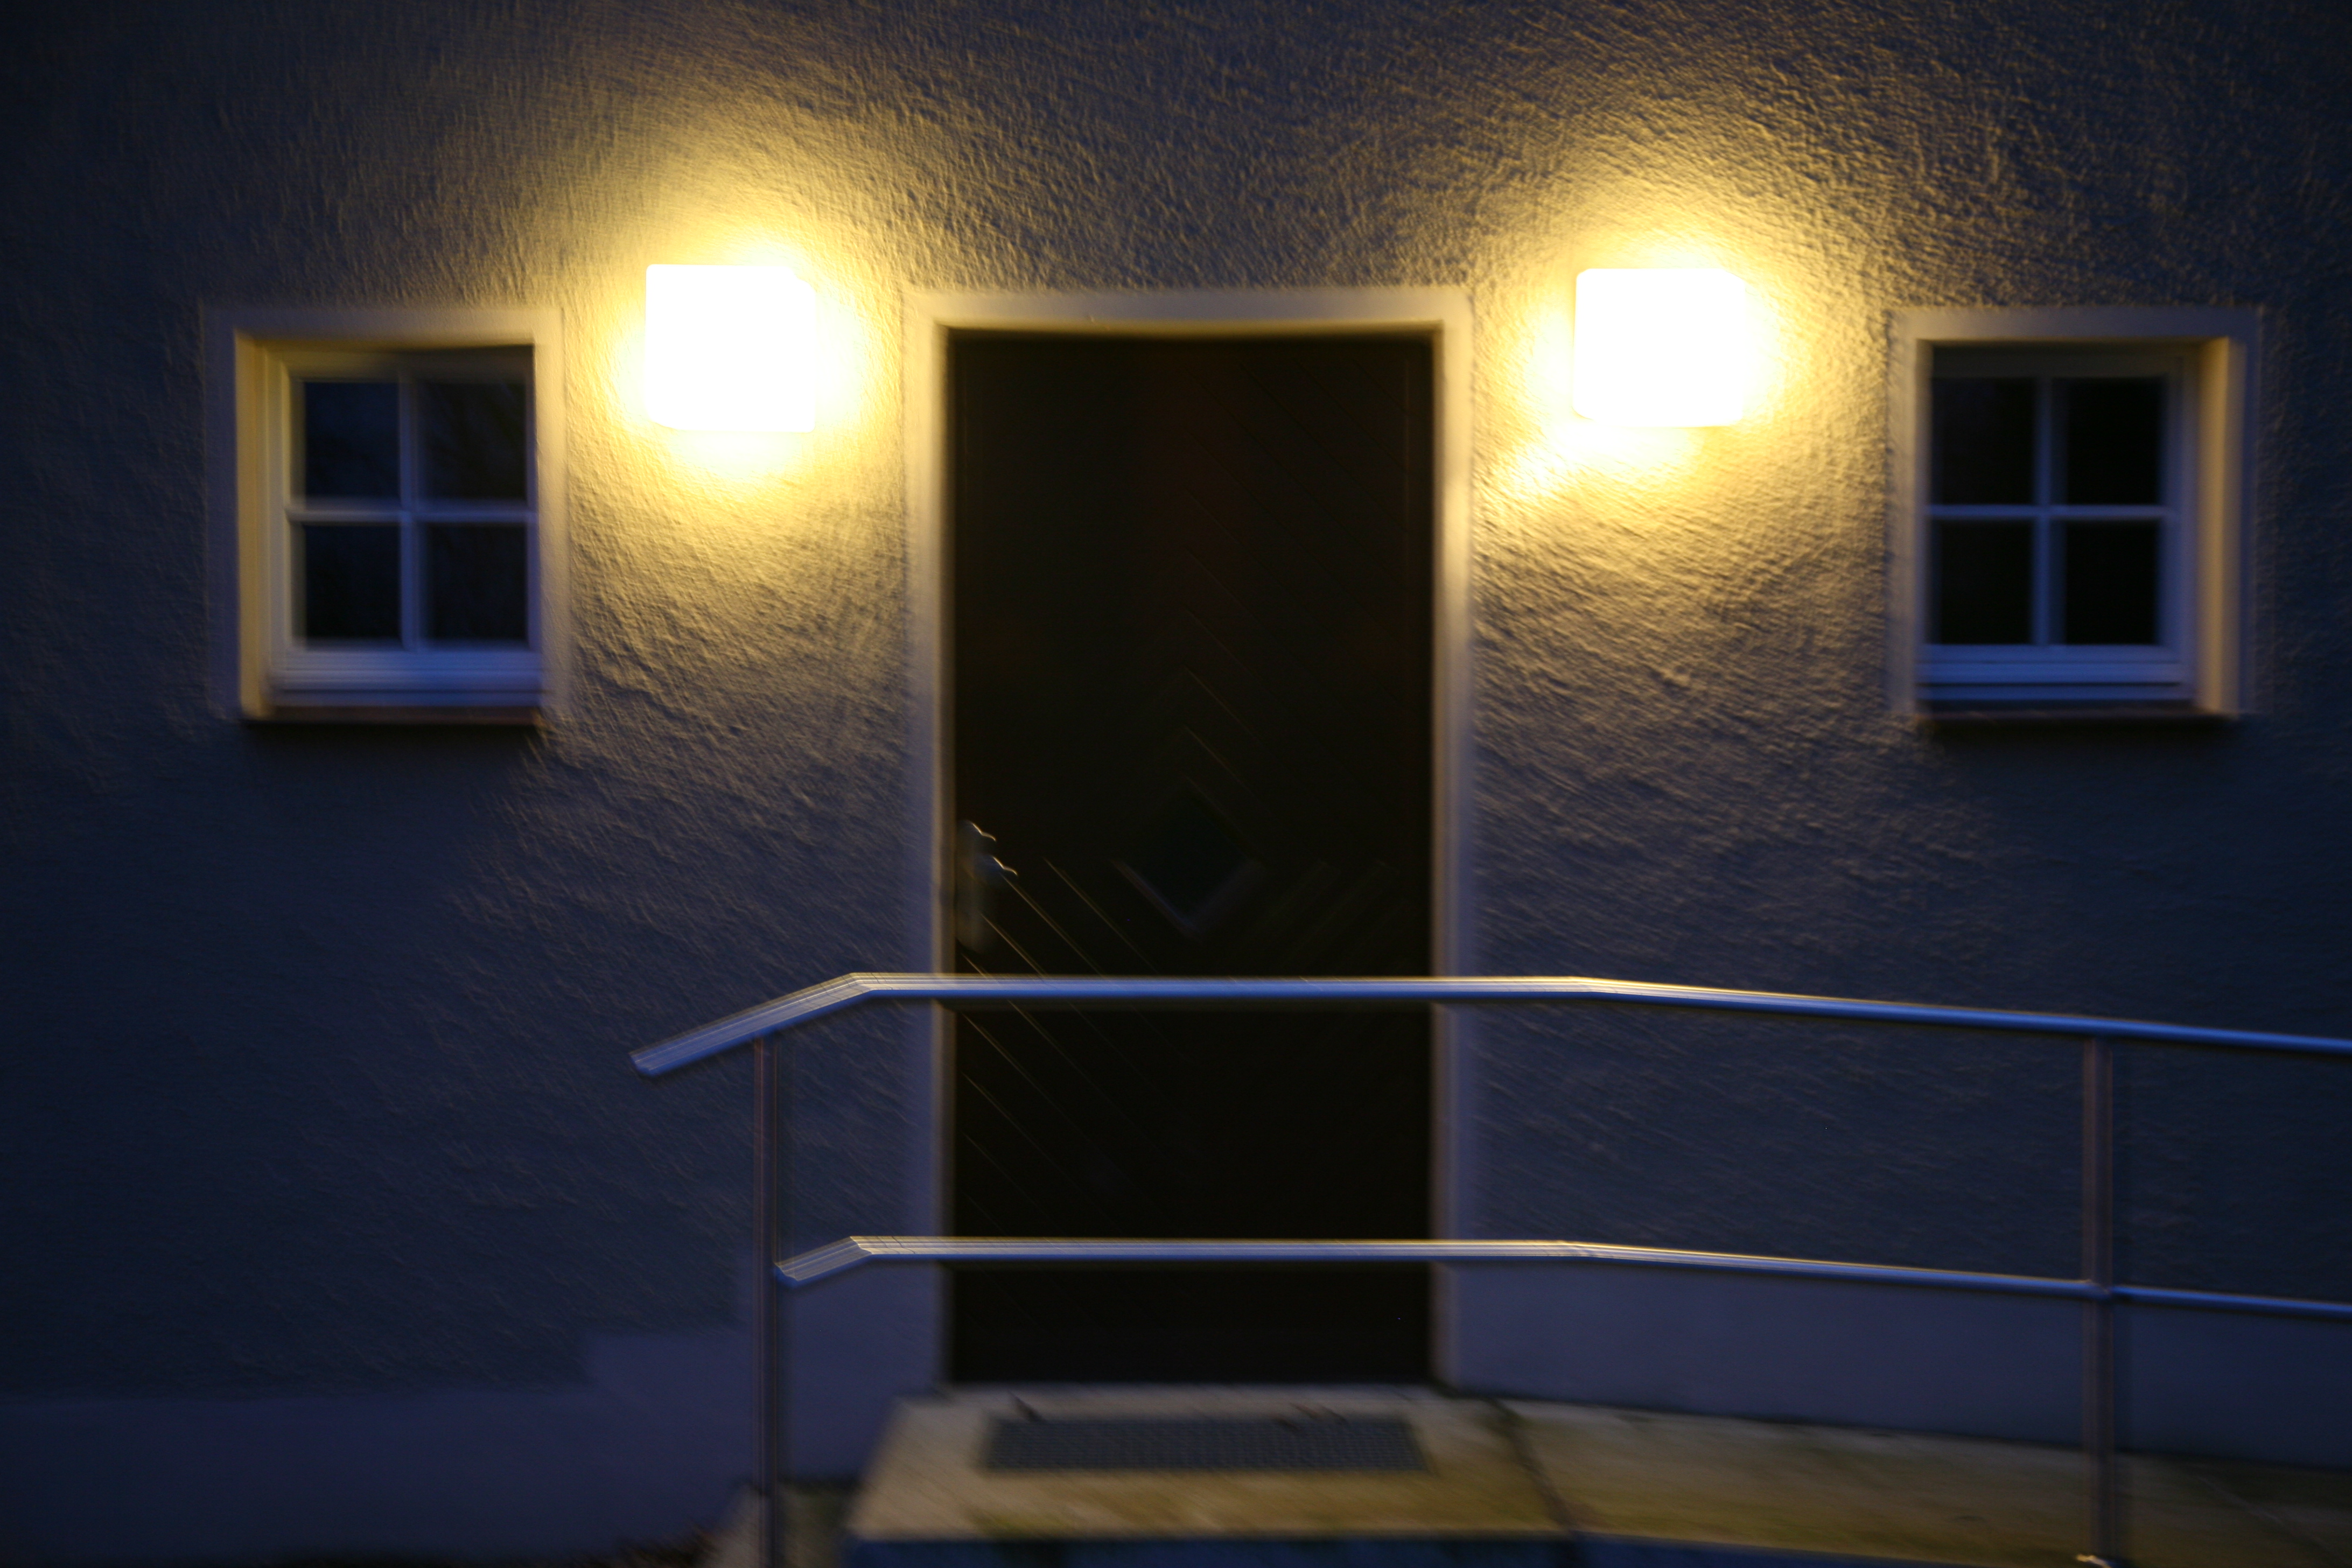
light, night, house, floor, window, wall, ceiling, color, darkness, blue, room, lighting, interior design, cool image, germany, deutschland, alemania, shape, nazism, nazismus, buchenwald, konzentrationslager, nazi, kz, concentrationcamp, nazisme, campdeconcentration, campodeconcentracin, nazismo, ettersberg, daylighting